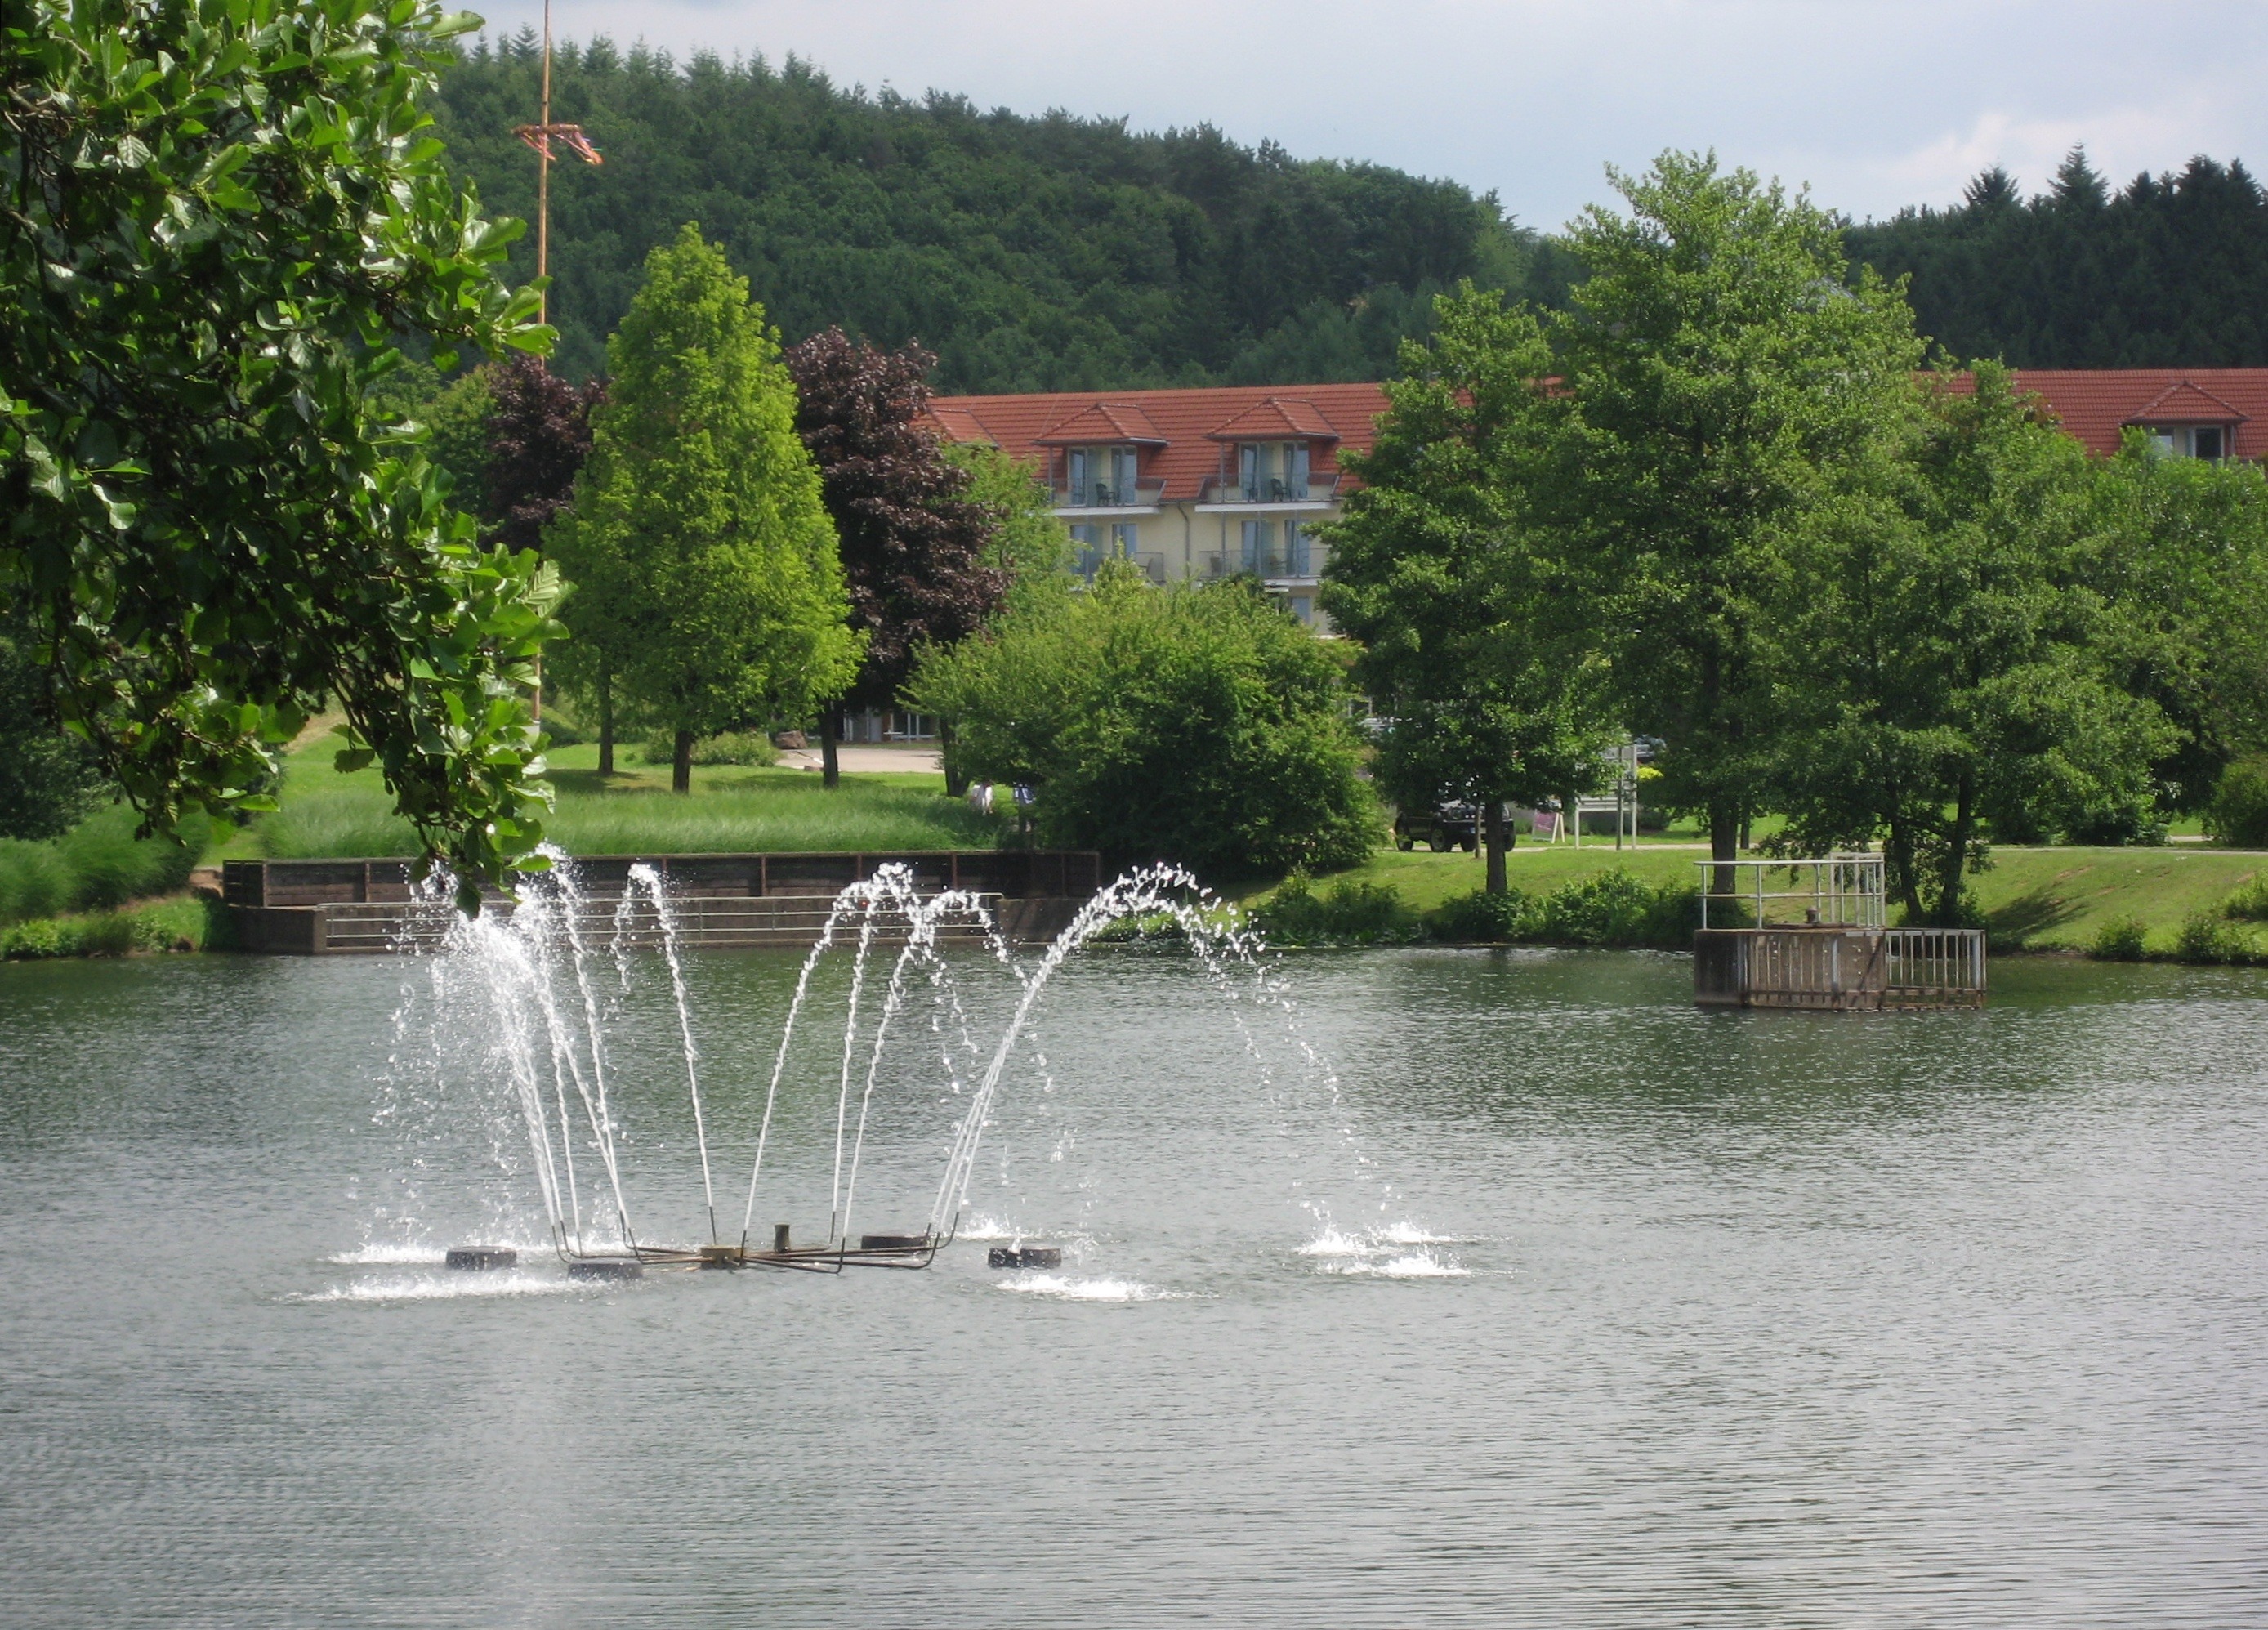
water, lake, river, pond, park, reservoir, waterway, fountain, water feature, saarland, kurpark, weiskirchen